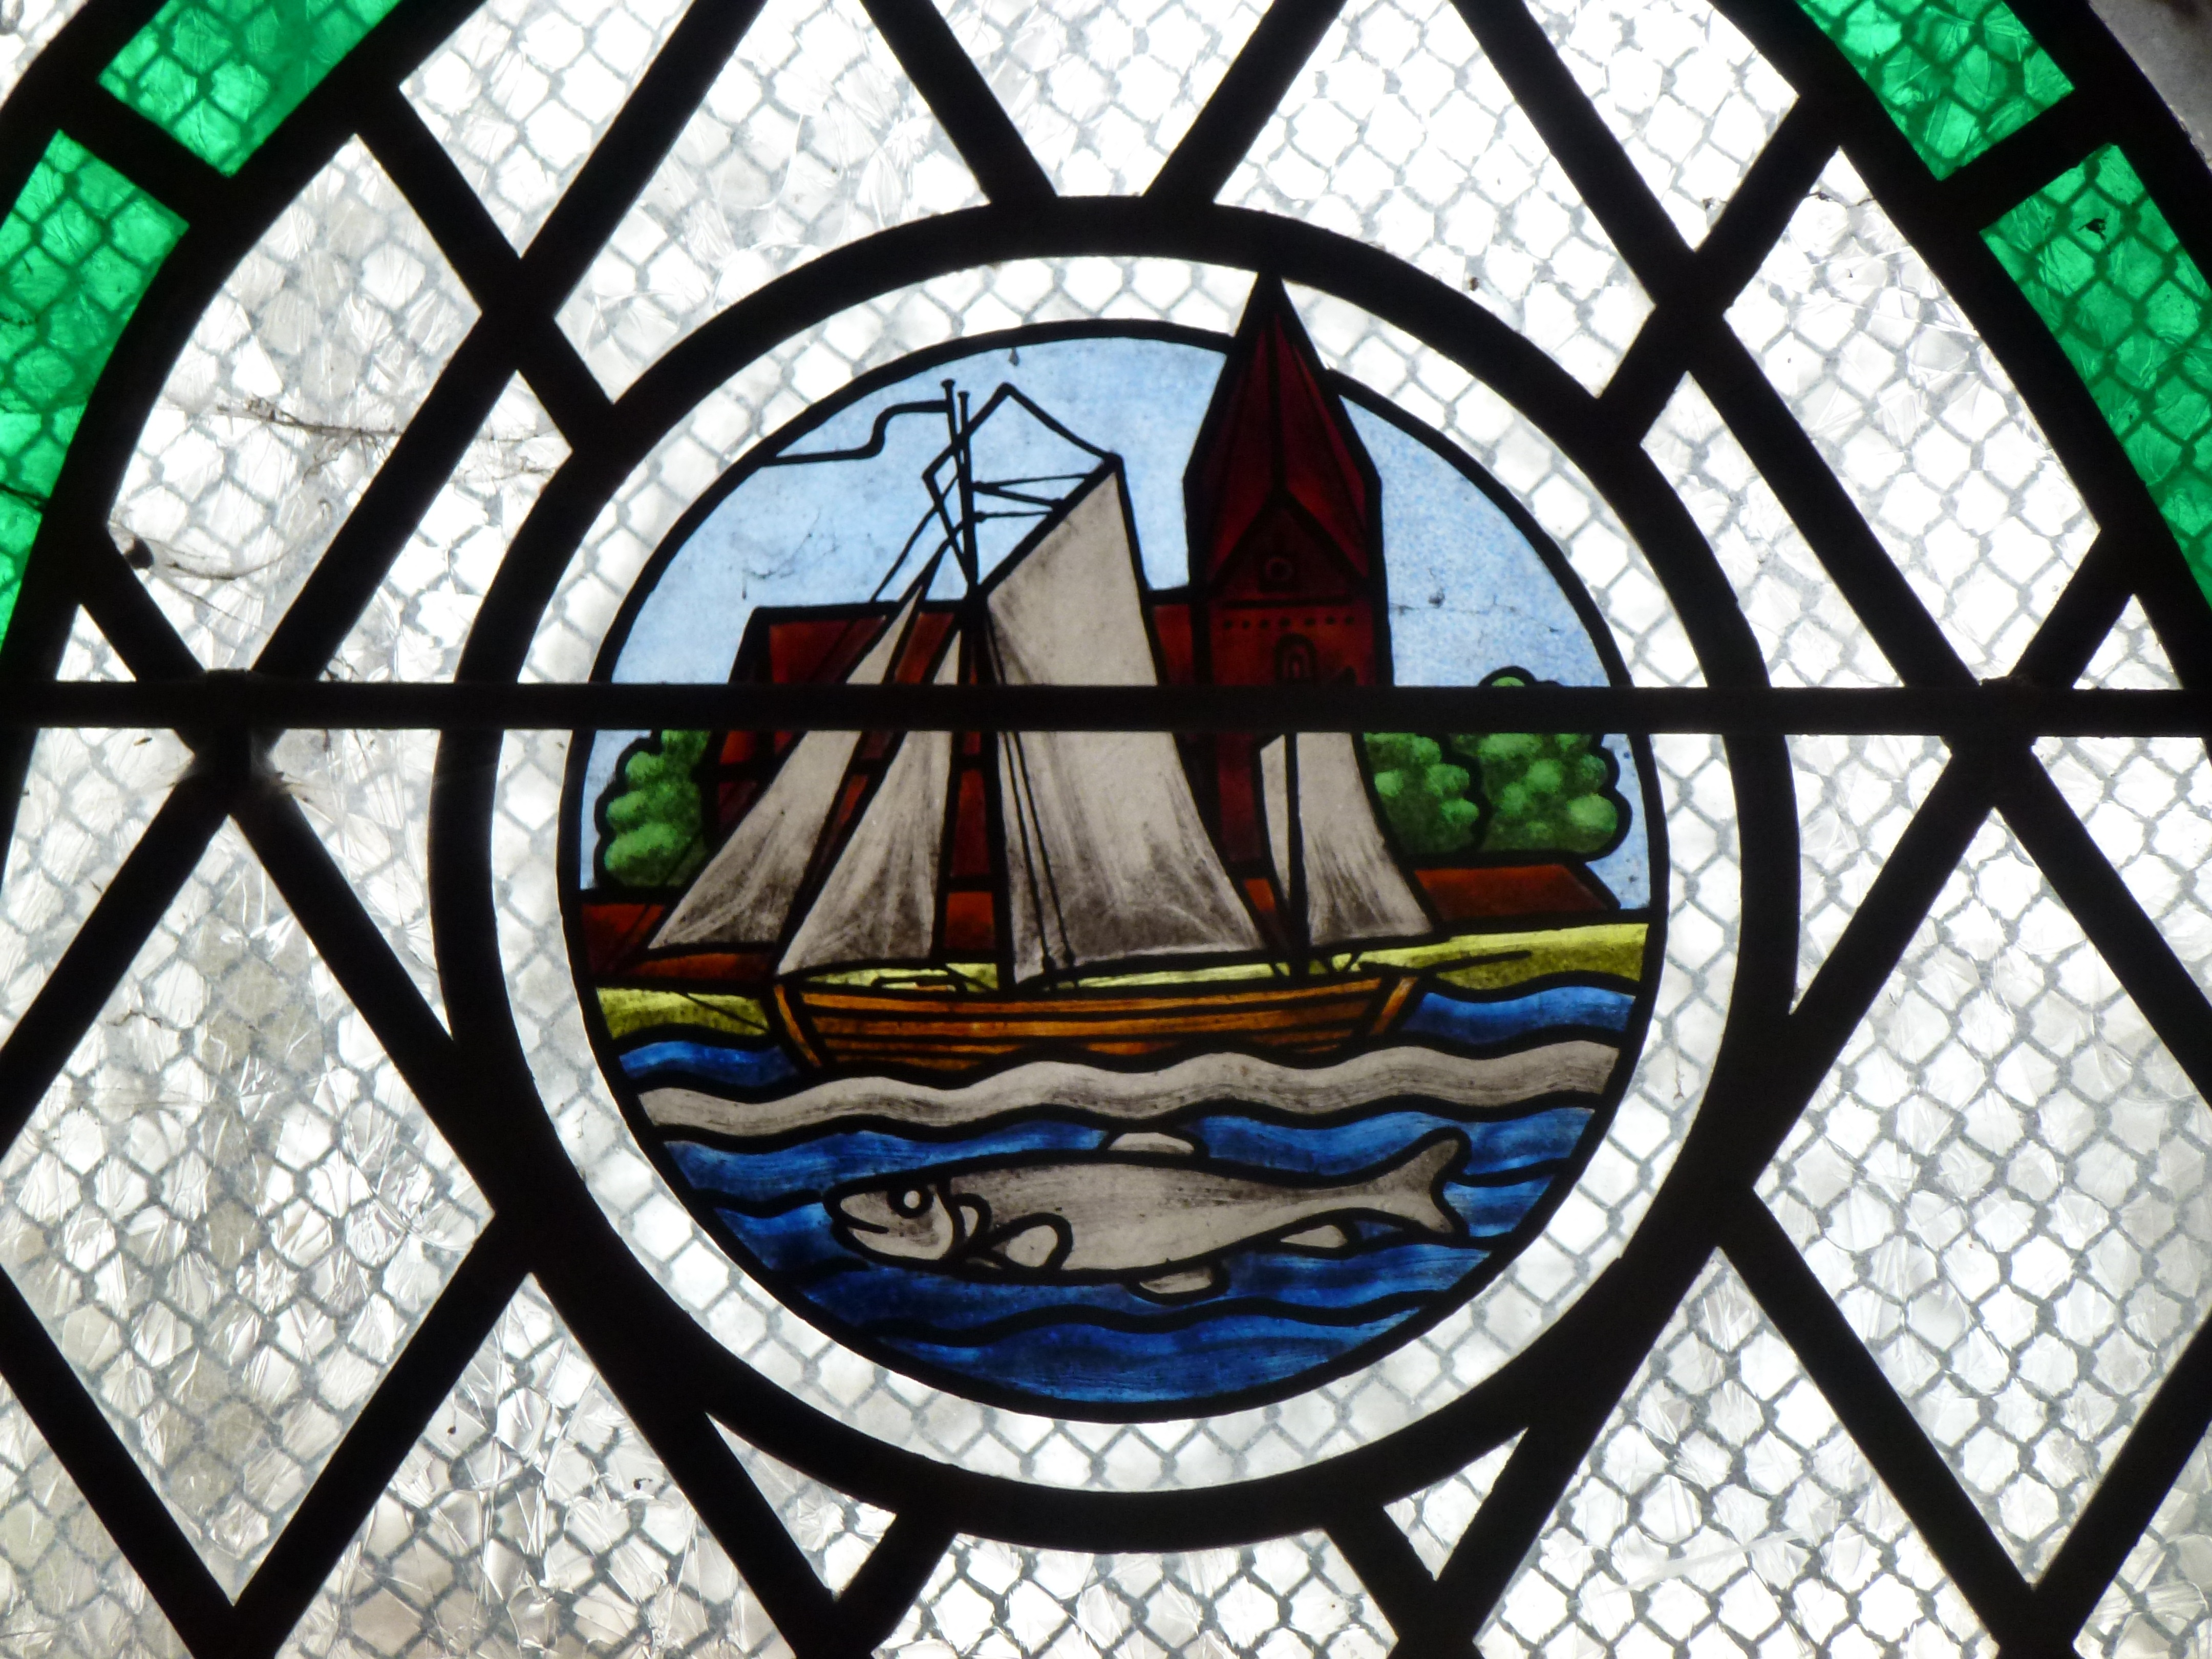
window, glass, building, home, rustic, portrait, church, material, stained glass, circle, painting, symmetry, christianity, image, historically, embassy, old window, stained glass window, church window, daylighting